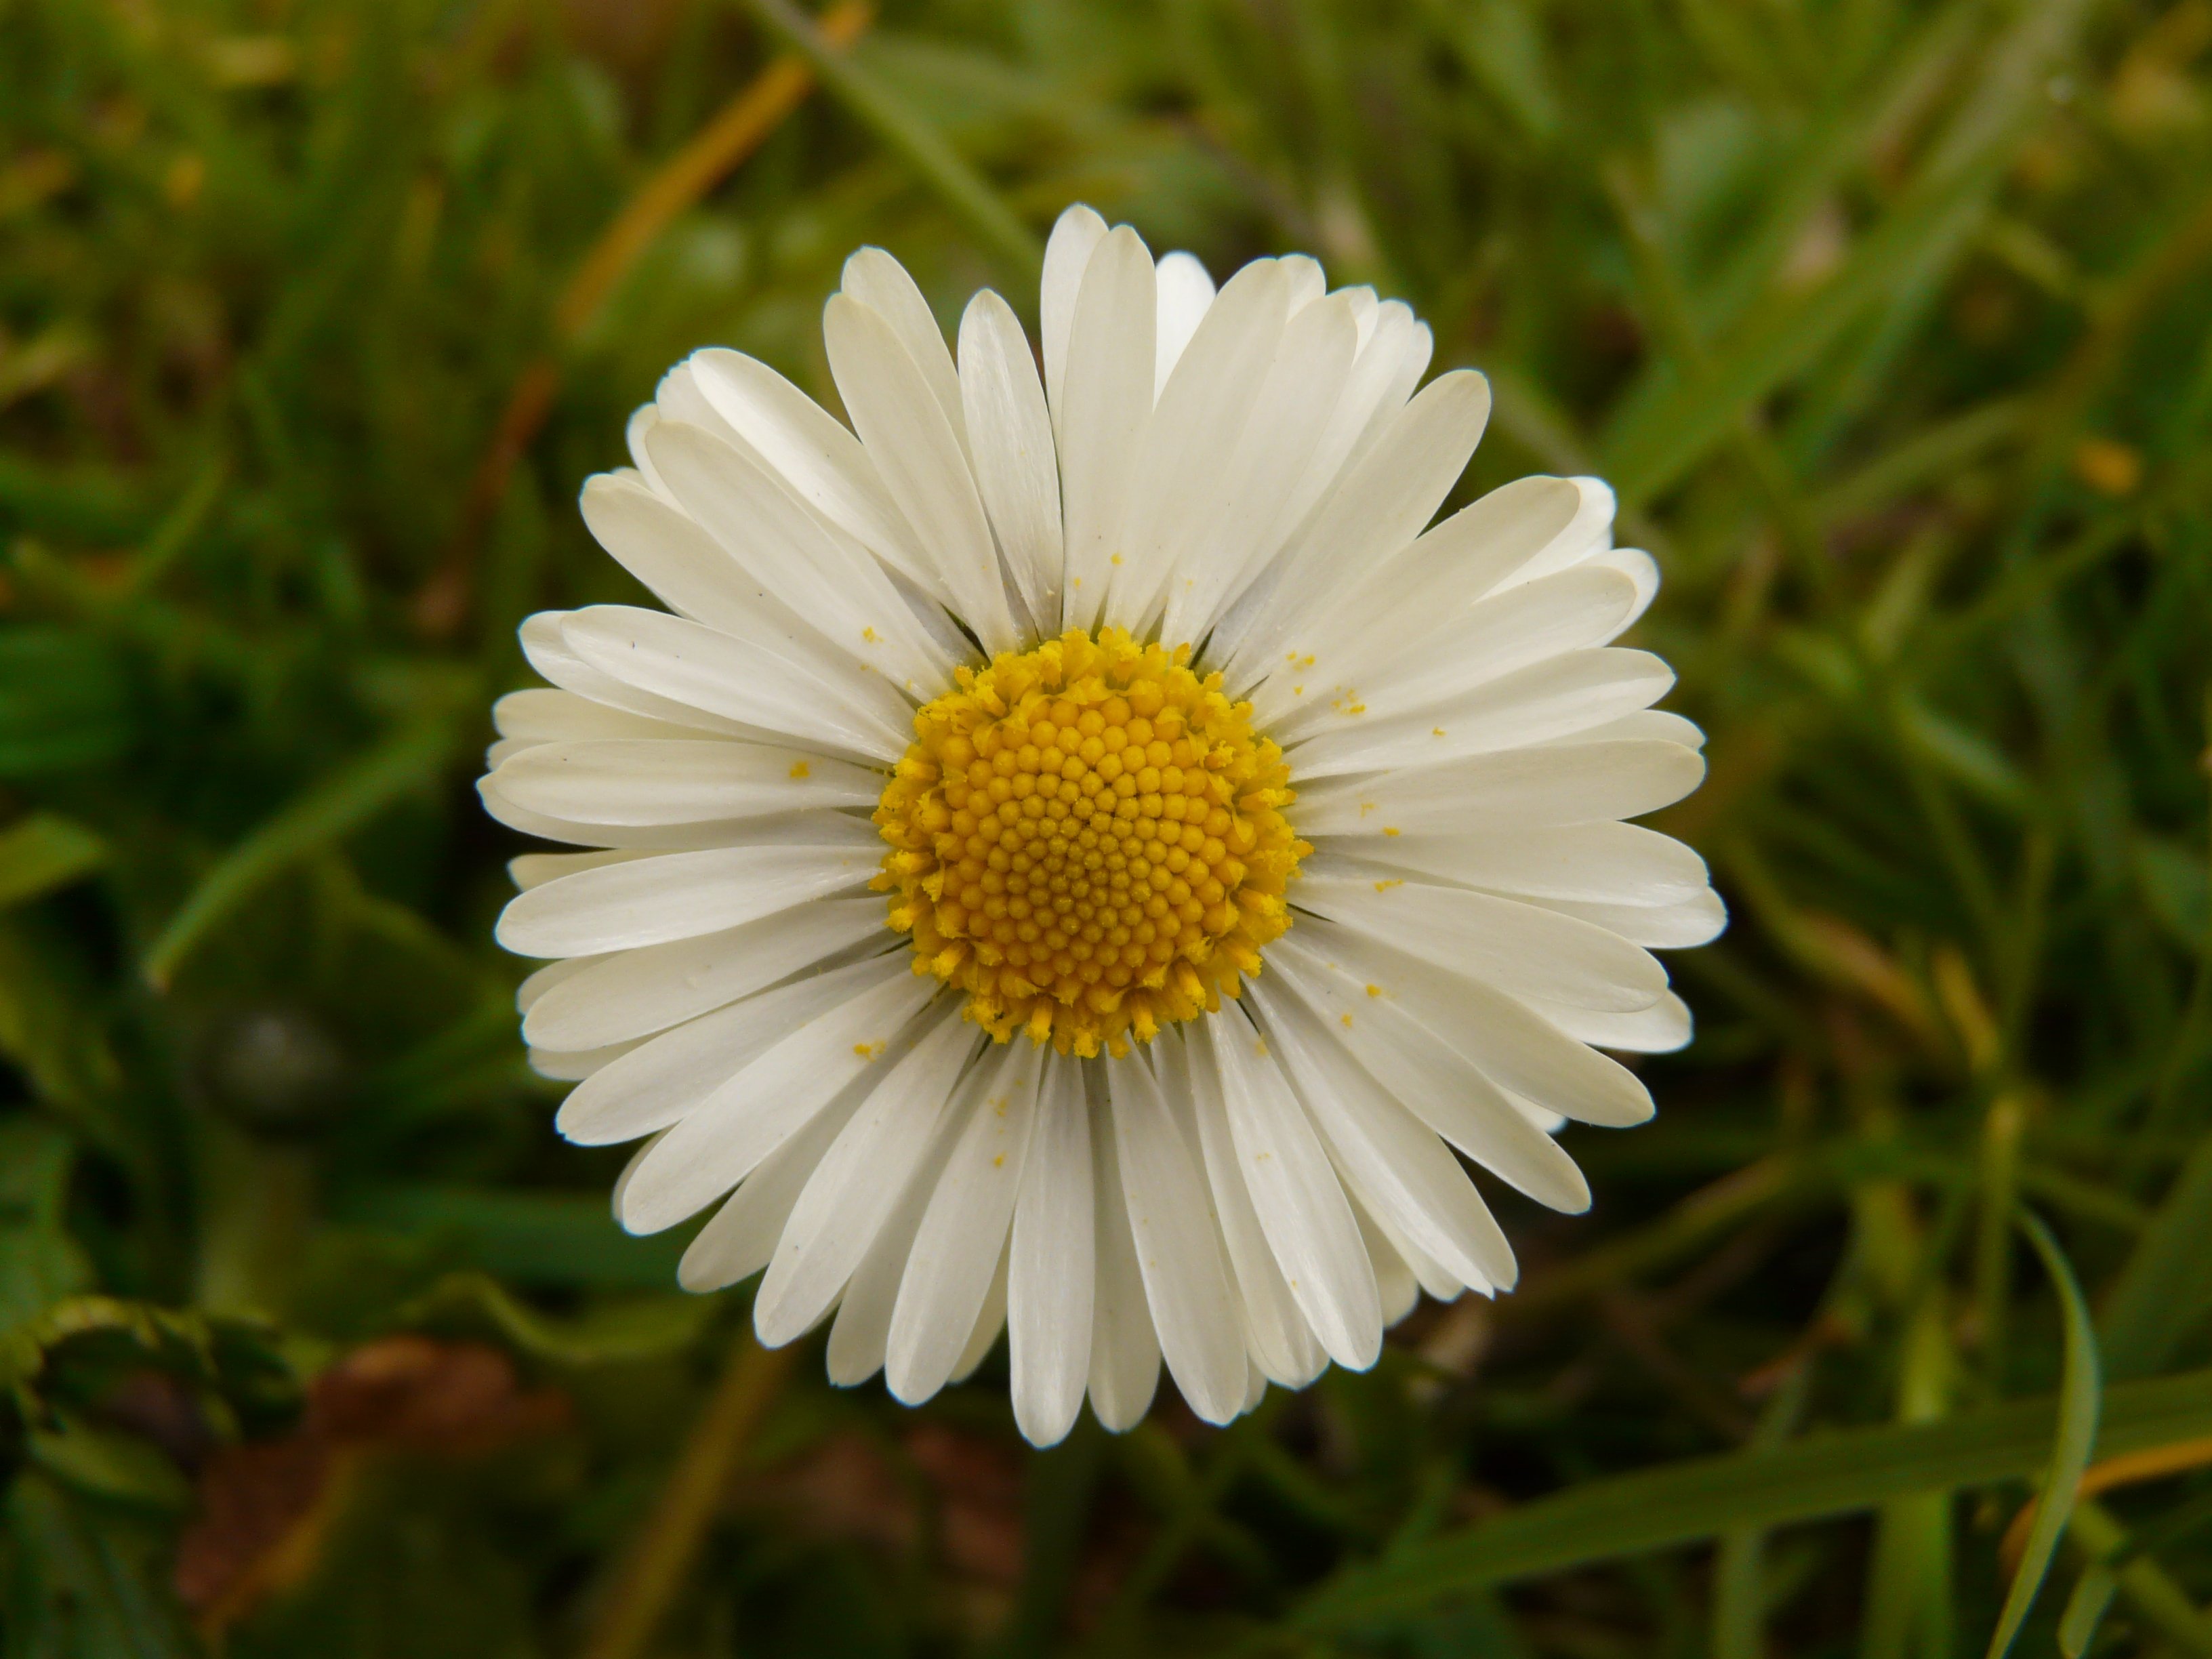
grass, plant, white, field, meadow, flower, petal, daisy, macro, botany, garden, close, flora, wildflower, close up, pointed flower, composites, macro photography, flowering plant, daisy family, oxeye daisy, plant stem, land plant, chamaemelum nobile, marguerite daisy